List of military equipment manufactured in Iran

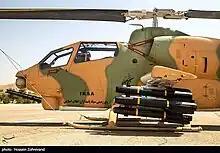
Toufan II Attack Helicopter

Panha 2091 – overhauled U.S. AH-1J SeaCobra refitted with indigenous components.